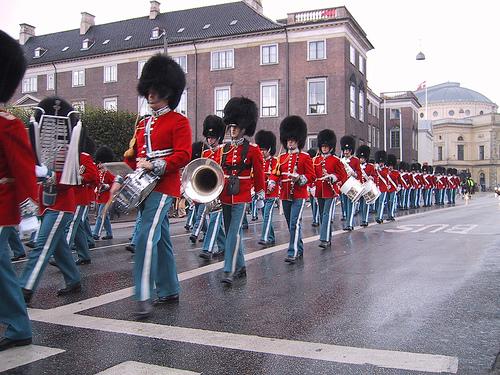
Weather: rain or strom